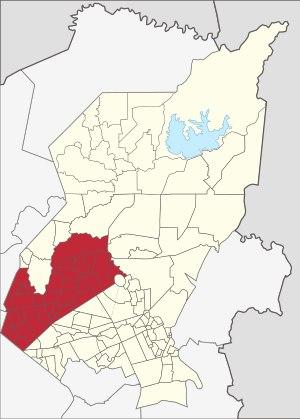
La ville de Quezón City aux Philippines est constituée de six circonscriptions législatives, chacune représentée par un député à la Chambre des représentants.